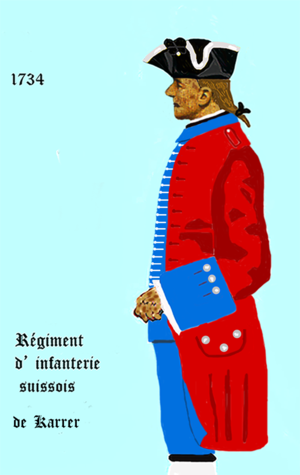
Uniformes de l' infanterie française conformément àu décret d' application de 1734. À „LES UNIFORMES ET LES DRAPEAUX DE L'ARMÉE DU ROI“ Marseille 1899. N° 119
Le régiment de Hallwyl est un régiment d’infanterie suisse du Royaume de France créé en 1719 sous le nom de régiment de Karrer.
Cet article présente et étudie les drapeaux et uniformes des régiments étrangers au service de l'Ancien Régime au XVIIIᵉ siècle. À cette époque de l'Histoire de France, les armées du Royaume de France ont eu régulièrement recours à des troupes recrutées à l'étranger. Si les suisses sont les plus connues, de nombreuses autres formations peuvent être comptées.